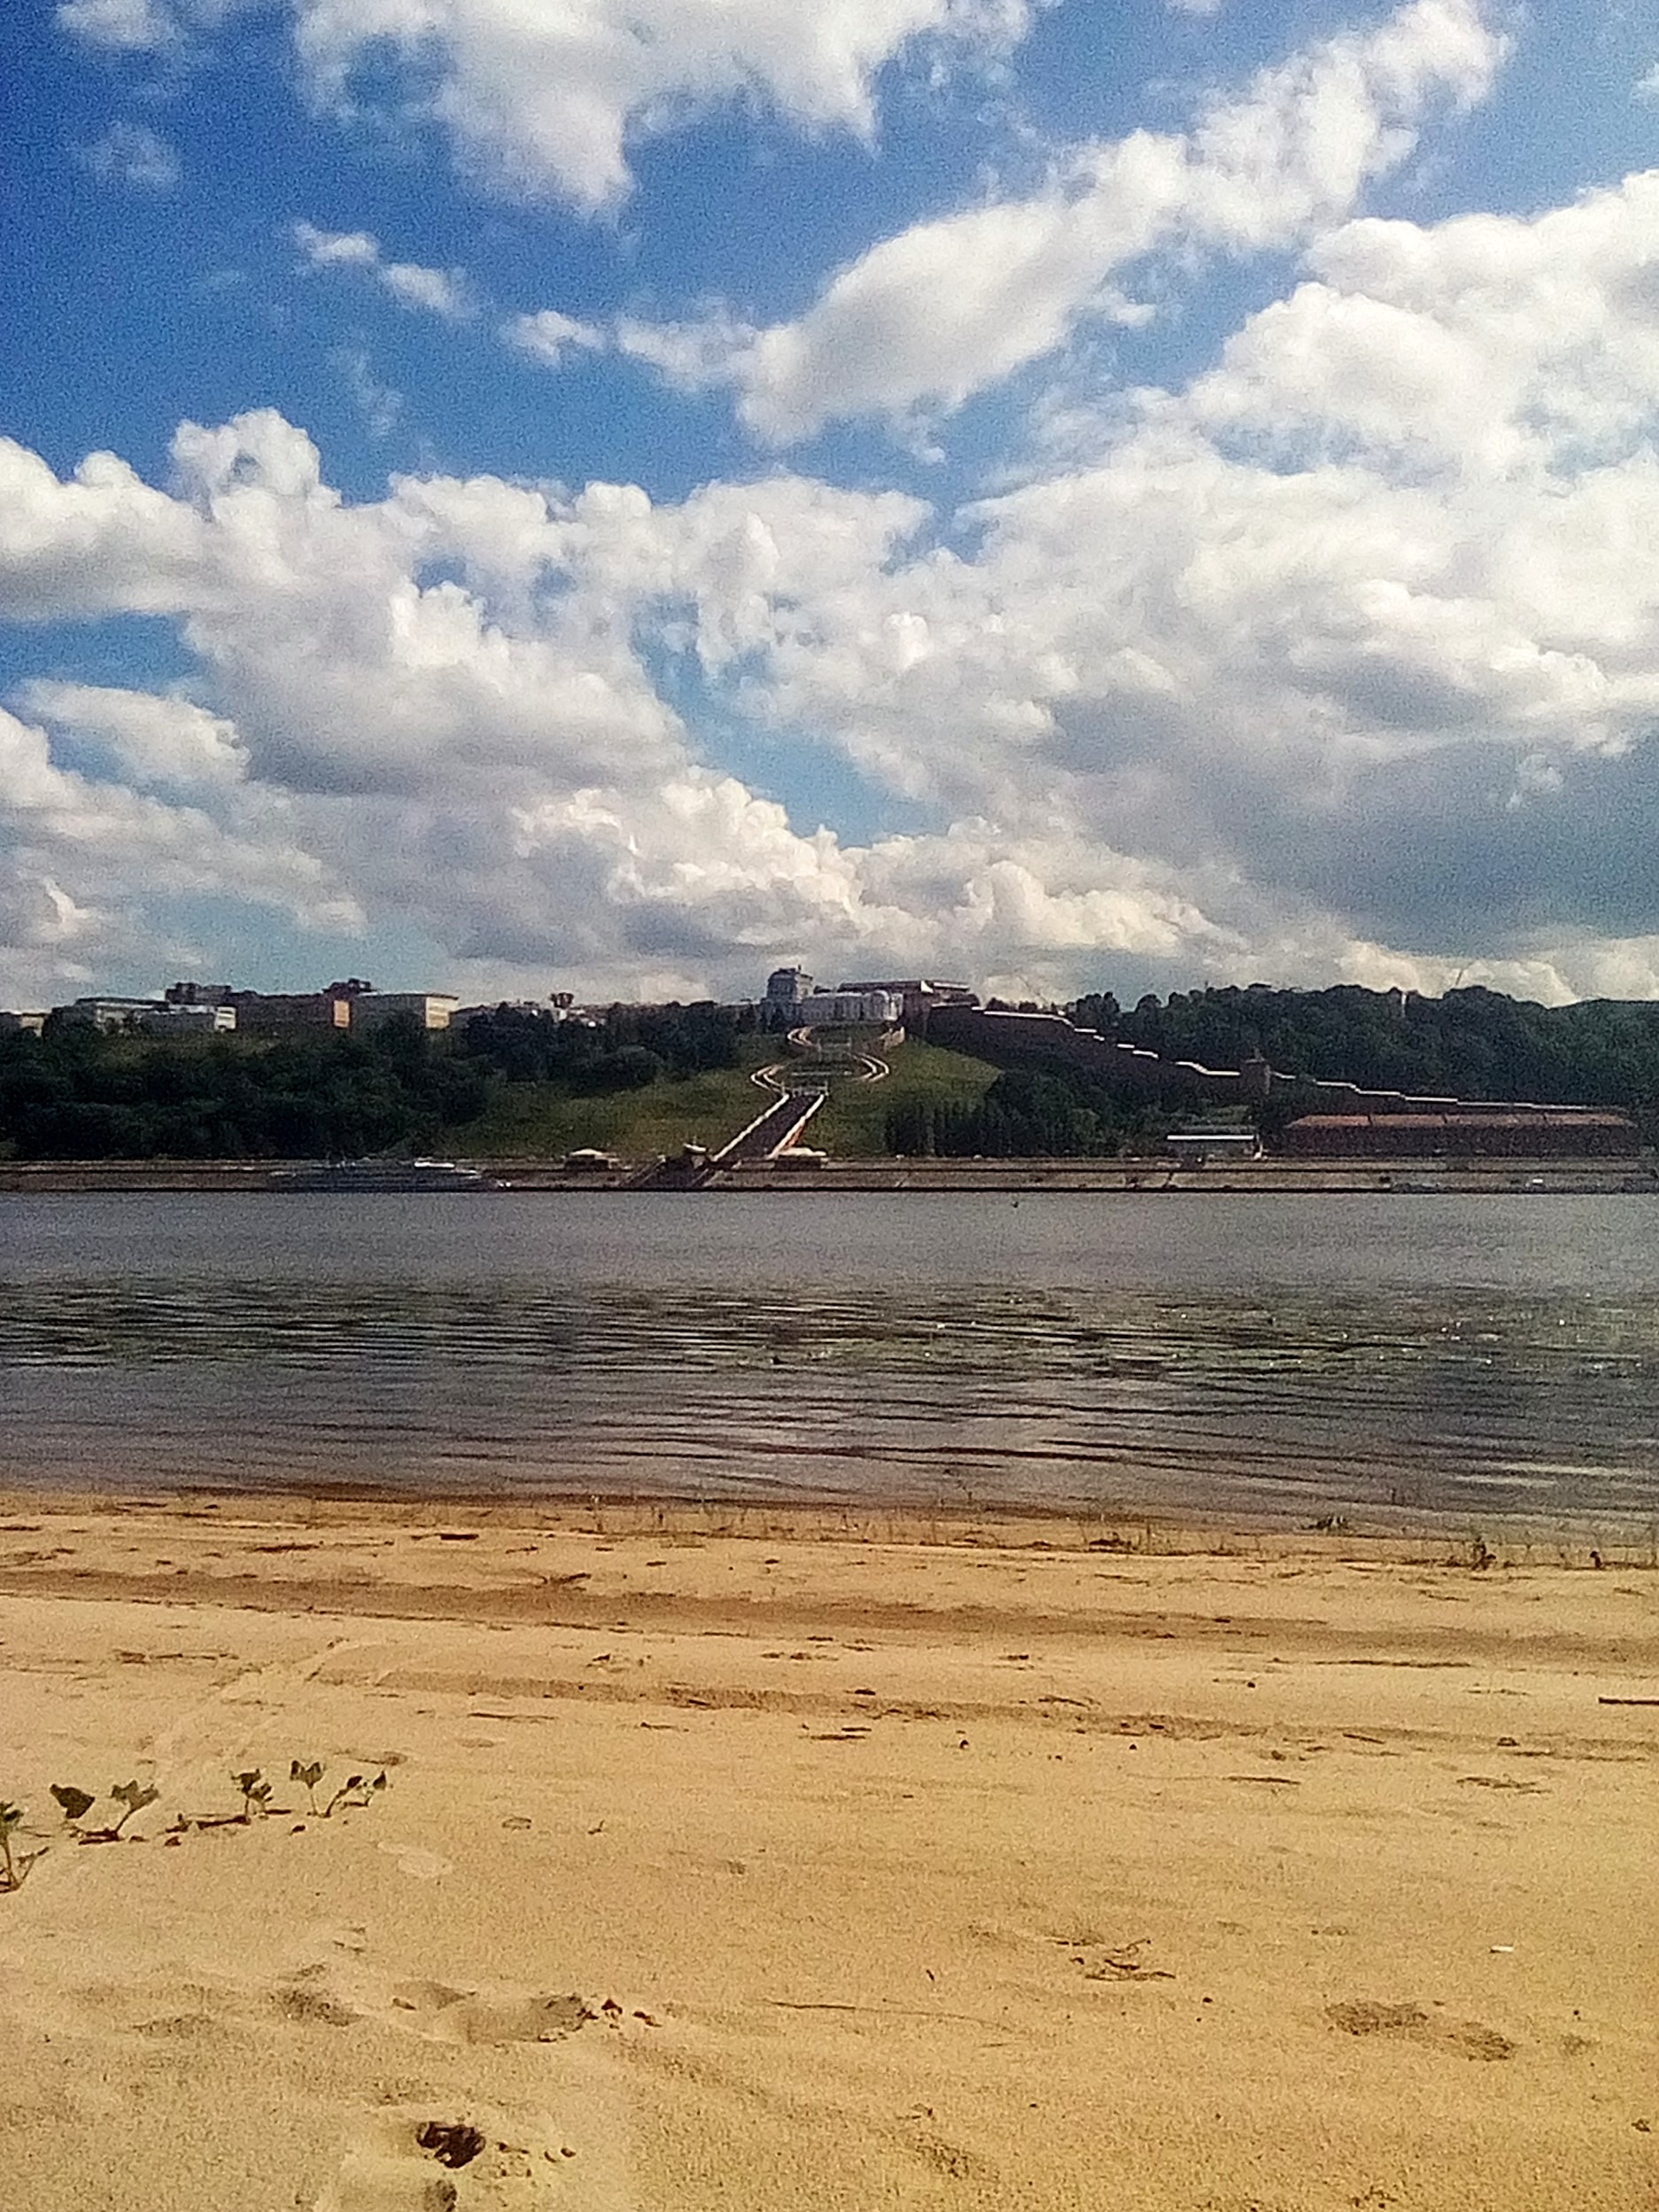
river, sand, city, country, water, coast, promenade, sky, clouds, summer, stairs, trees, steamboat, boat, waves, water resources, cloud, beach, sea, ocean, natural environment, shore, horizon, tree, mountain, vacation, calm, tourism, landscape, cumulus, bank, coastal and oceanic landforms, meteorological phenomenon, lake, bay, tropics, mudflat